Väinameri

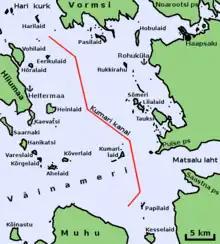
The course of the Kumari Channel

The Väinameri (Estonian for "Strait Sea" or "Sea of Straits") or Väinameri Sea is a strait and sub-bay of the Baltic Sea, located between the West Estonian Archipelago and the Estonian mainland, within western Estonia.